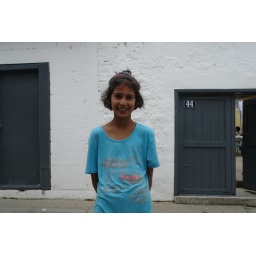
Light blue in Prizren -Roma girl